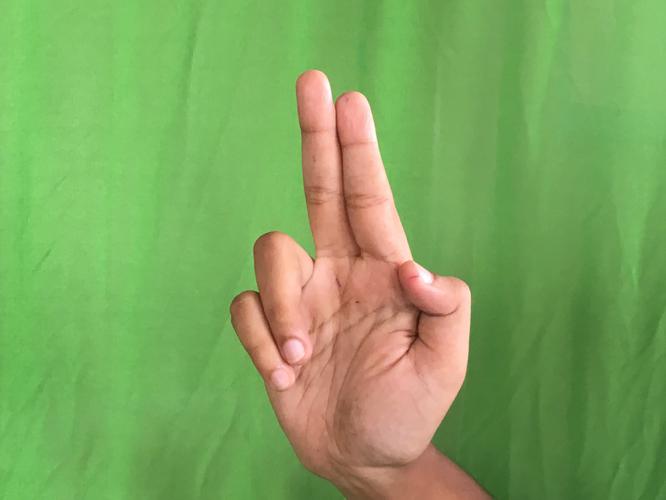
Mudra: Ardhapathaka
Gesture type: single_hand